Wallace-Baily Tavern

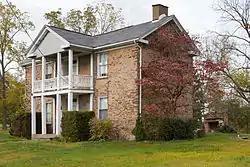
Wallace-Baily Tavern, October 2013

Wallace-Baily Tavern is a historic home that also served as an inn and tavern located at Redstone Township, Fayette County, Pennsylvania. It was built about 1840, and is a -story, 3-bay, stone building. It has a frame kitchen ell an features a double stacked portico with Greek Revival design influences. The ruins of a wash house/summer kitchen are also on site. The tavern served as a stop for 19th-century travelers on the National Road.